Bourgueil AOC

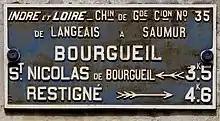
Road sign in Bourgueil showing its proximity to other Loire Valley wine regions.

Like other wine regions in the Saumur region, Bourgueil has mostly a continental climate with some maritime influences that are enhanced the further west you go in the AOC. It is situated on the right bank of the river Loire, which provides some climate moderation, to the west of Tours and on the edge of the Maine-et-Loire department. The AOC region stretches over an area of 1400 hectares, encompassing 7 communes of the Indre-et-Loire department: Restigné, Benais, Ingrandes-de-Touraine, Saint-Patrice, Chouzé-sur-Loire, La Chapelle-sur-Loire and Bourgueil.